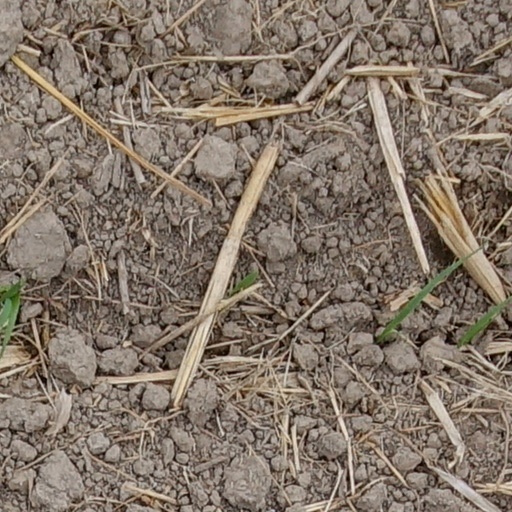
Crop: wheat